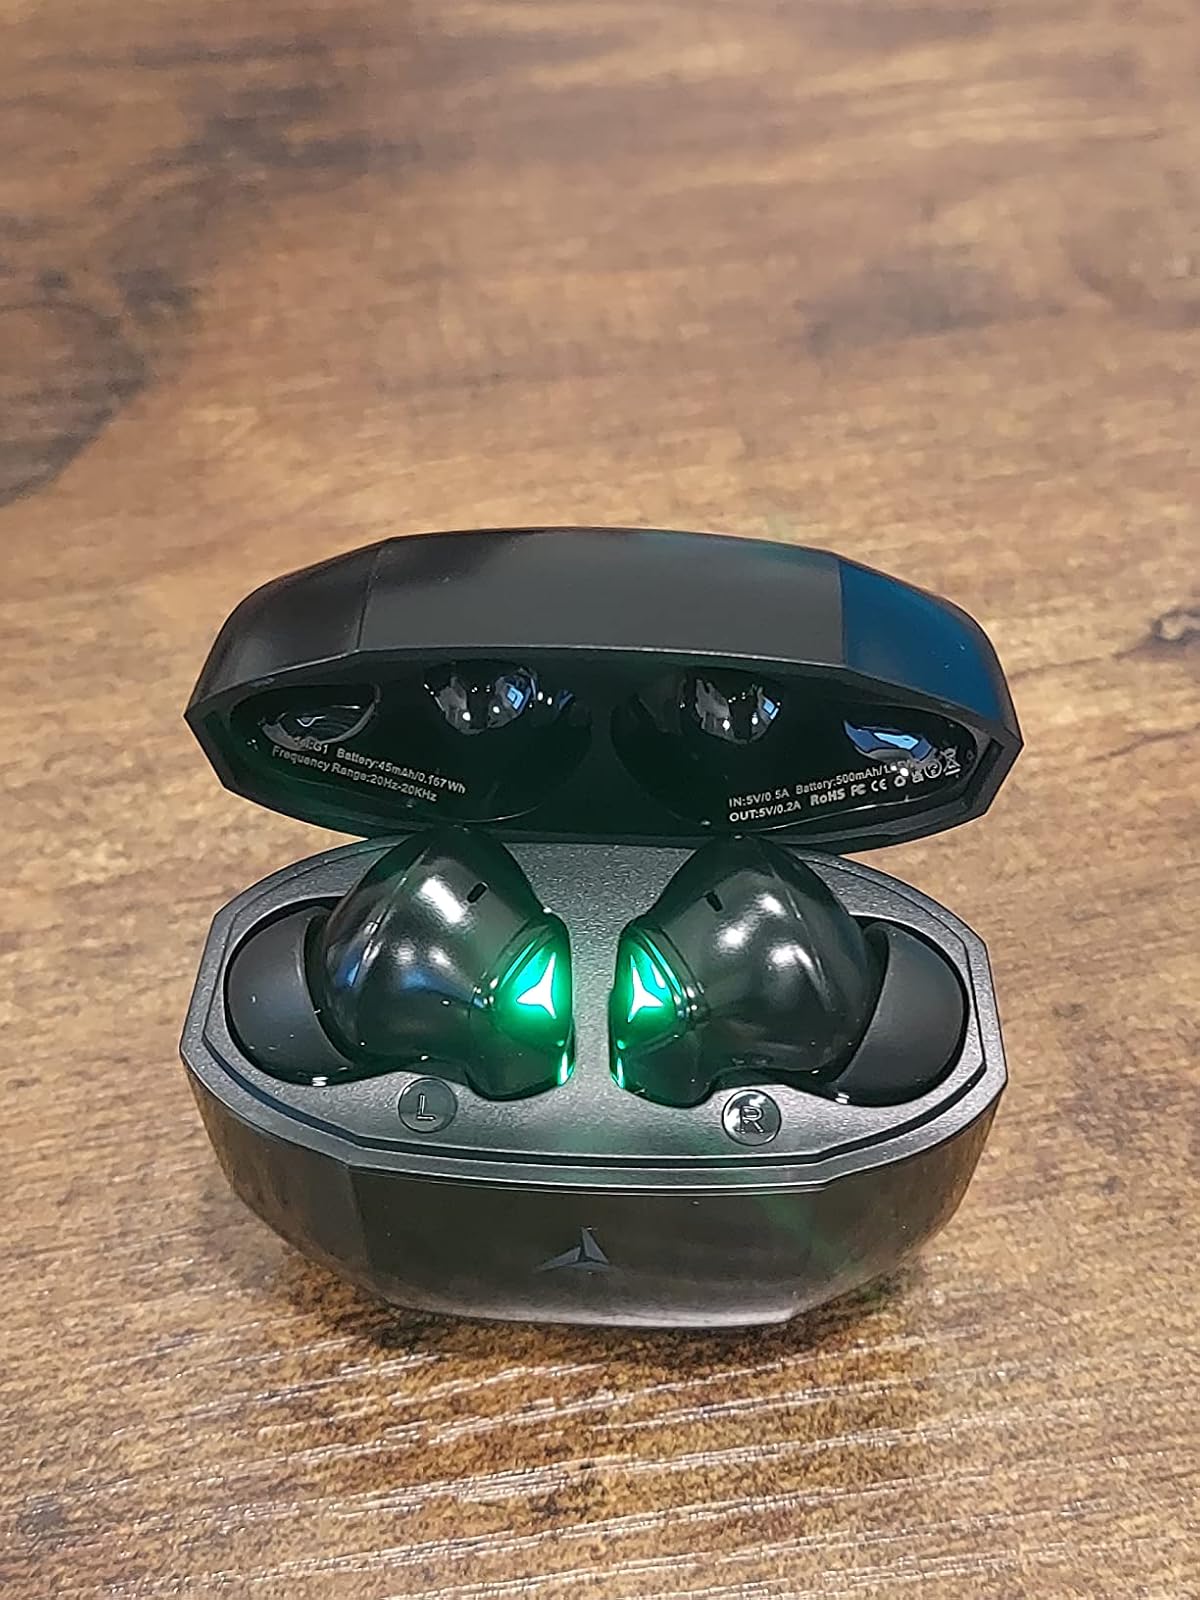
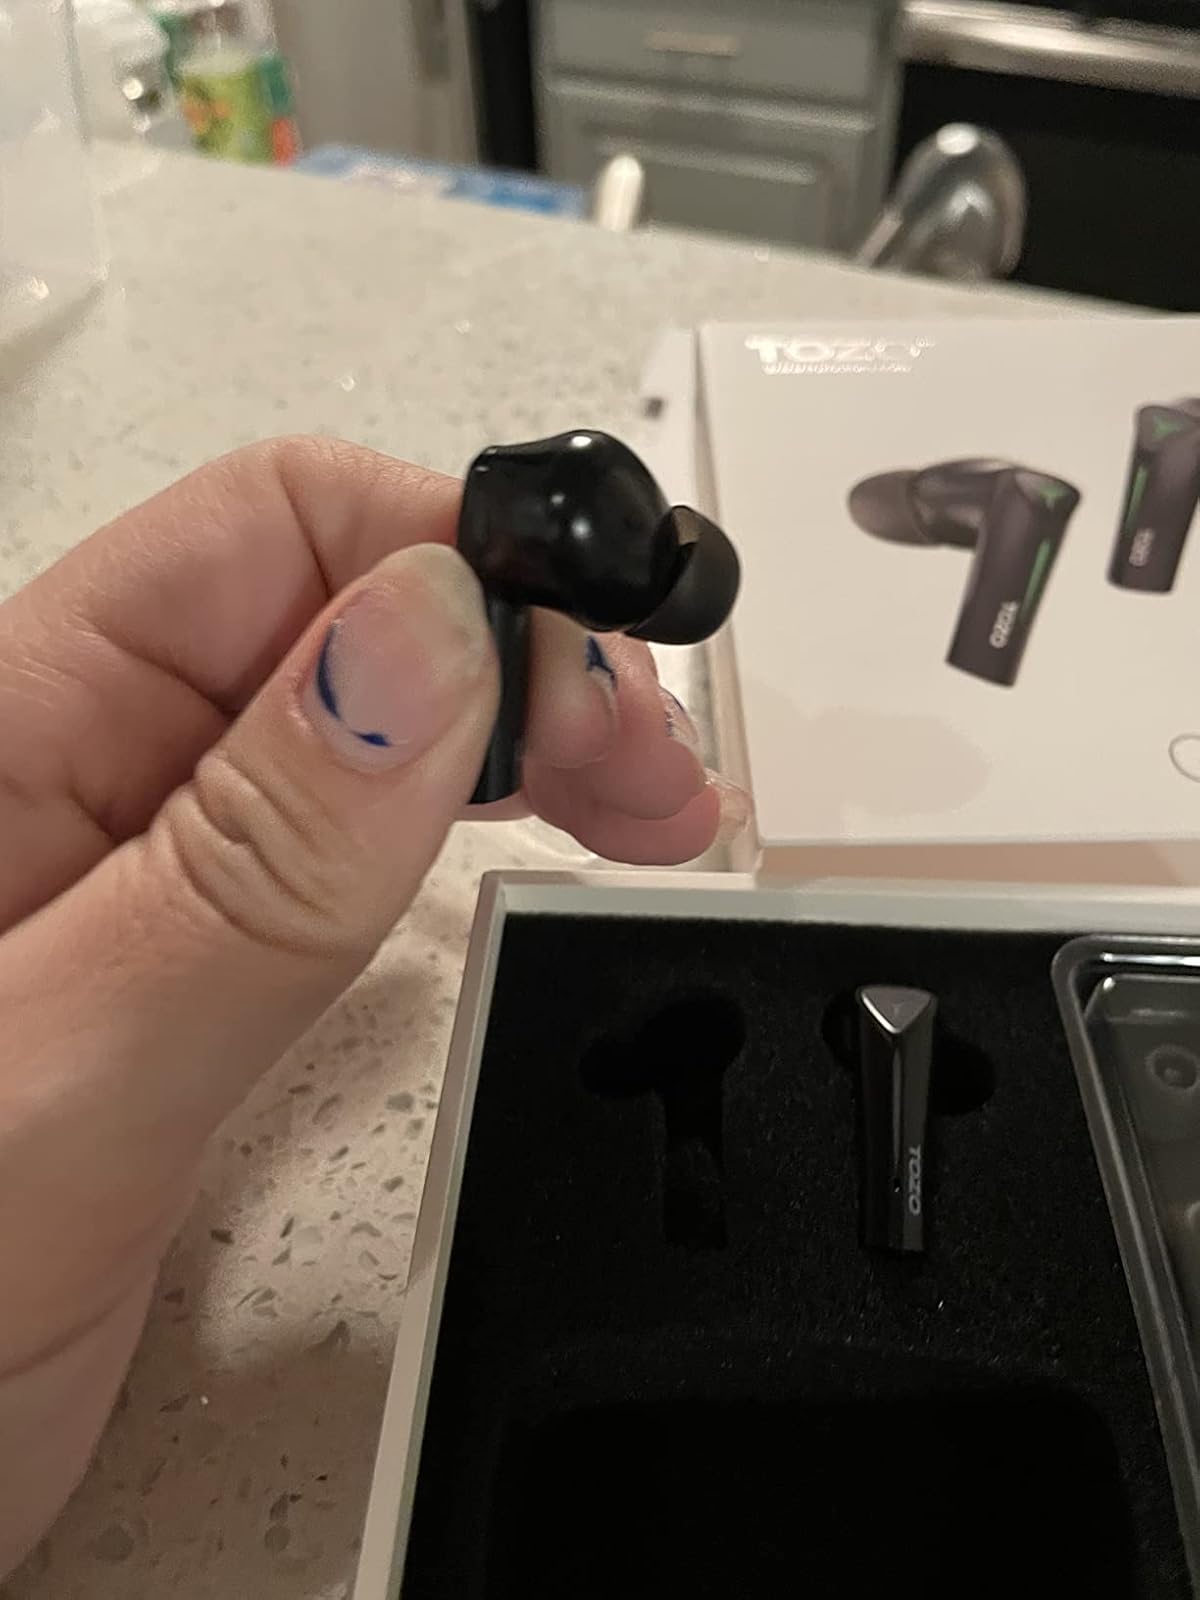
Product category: earbuds
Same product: yes